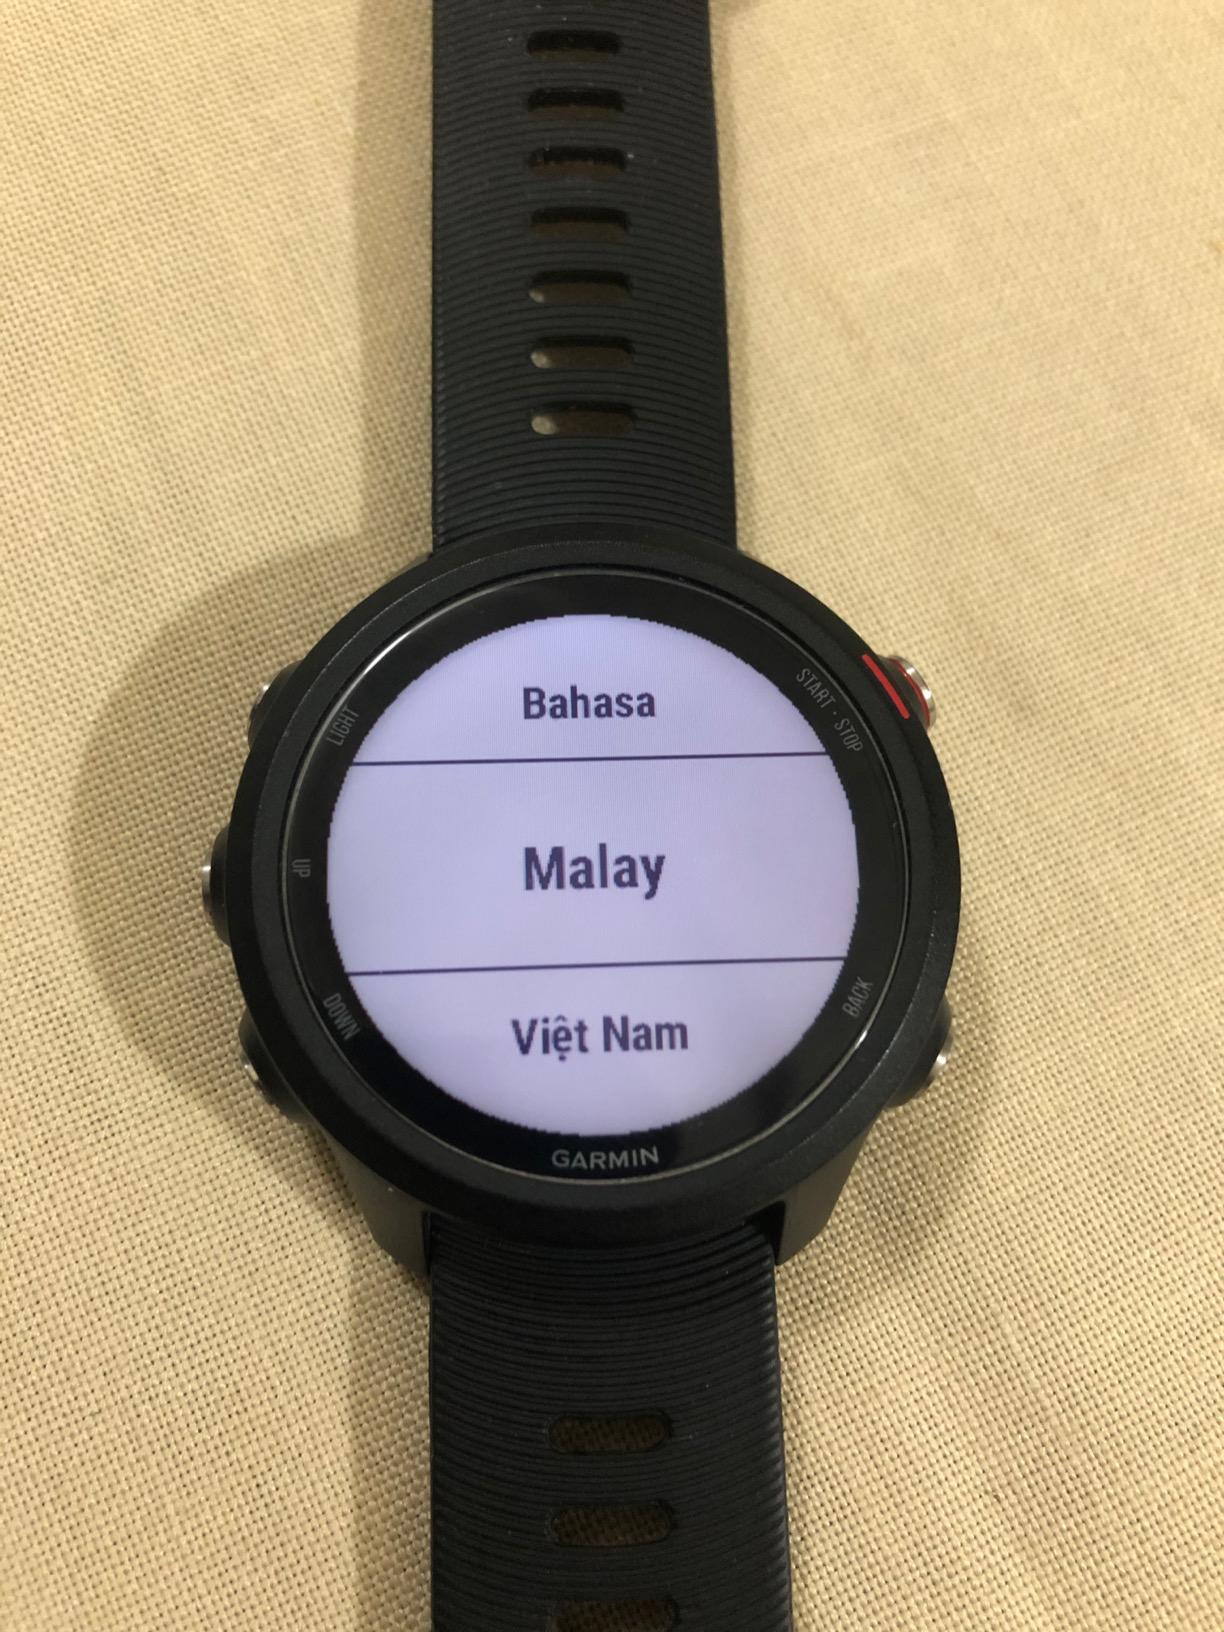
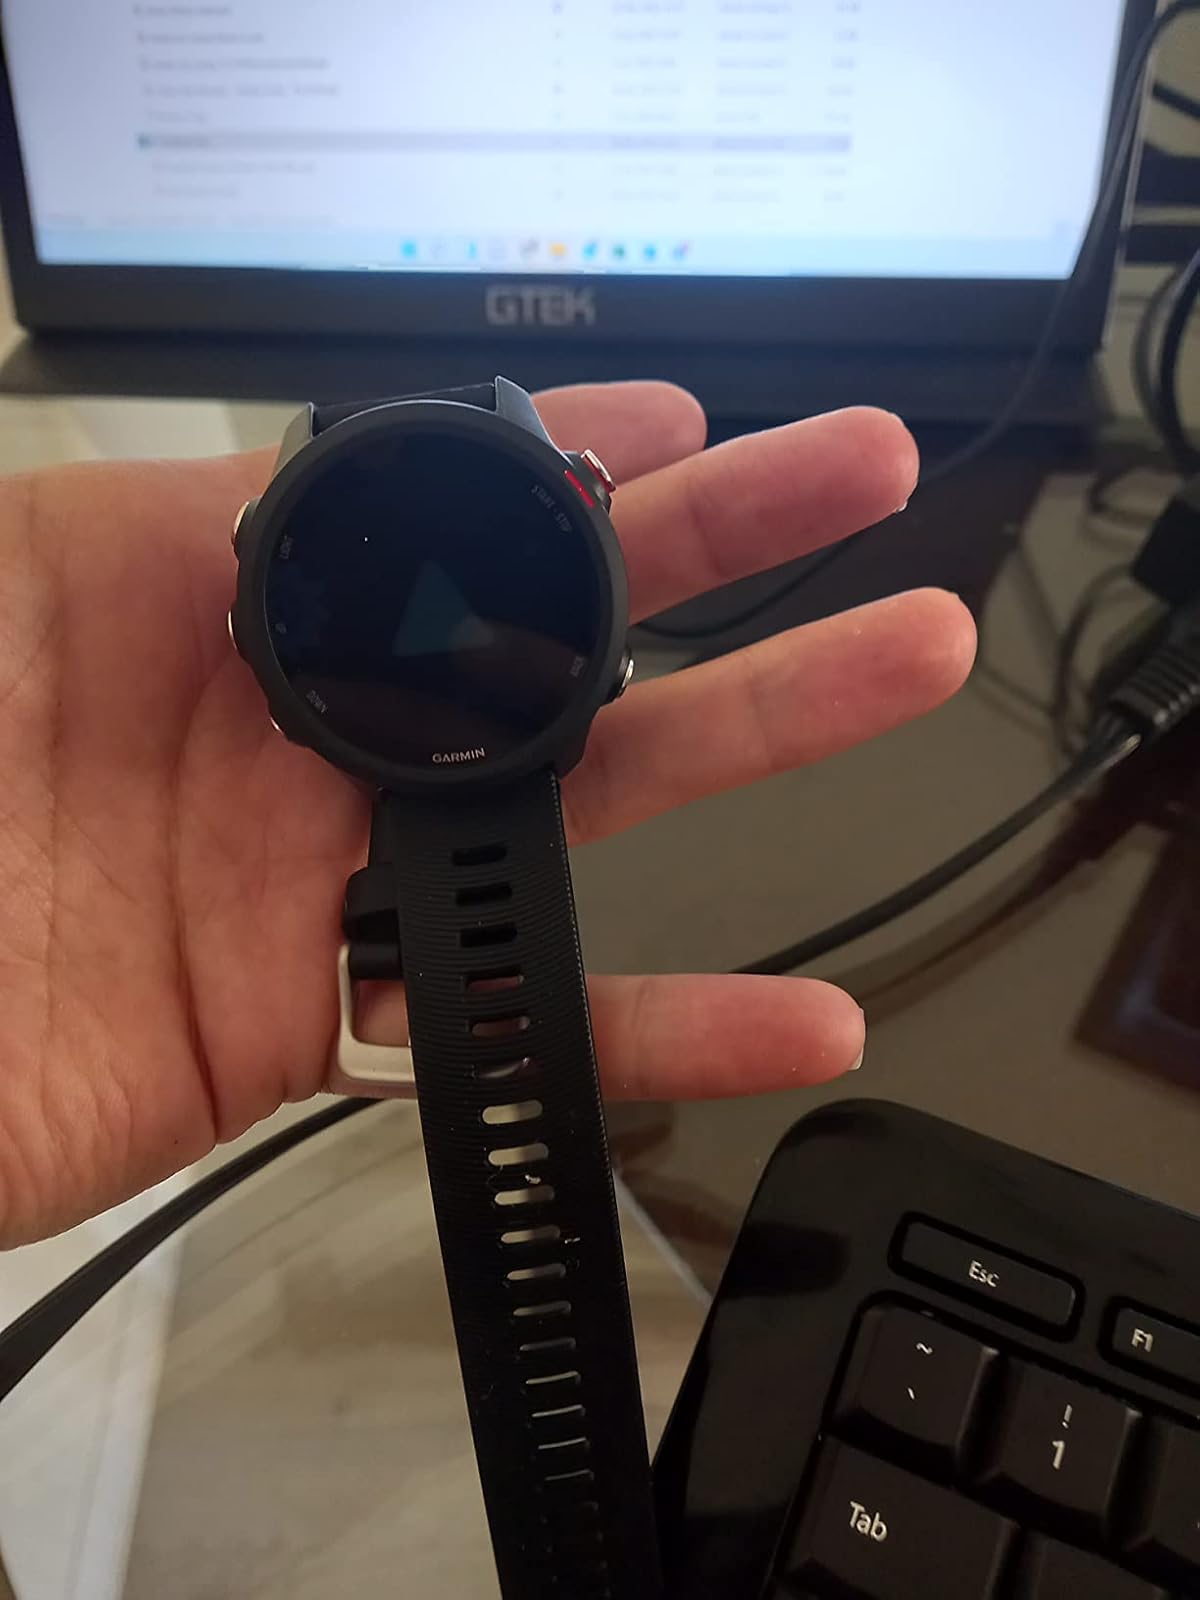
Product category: smartwatch
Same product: yes